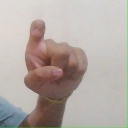
अक्षर: इ